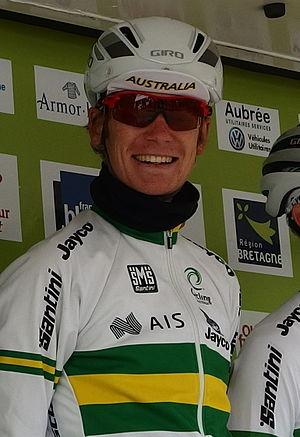
Tour de Bretagne 2015 - Présentation des équipes au départ de la troisième étape à Baud - Équipe nationale d'Australie Depicted person&#58
Jack Haig, né le 6 septembre 1993 à Bendigo, est un coureur cycliste australien, membre de l'équipe Mitchelton-Scott.